Freeman-Brewer-Sawyer House

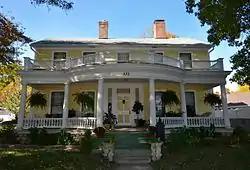

The Freeman-Brewer-Sawyer House is a historic house in Hillsboro, Illinois. The Greek Revival house was built in 1840, during the height of the style's popularity in the United States. The two-story house features six-over-six windows and a front entrance framed by pilasters, sidelights, and a transom; in addition, it originally had a portico supported by Doric columns. In 1904, the portico was replaced by a Classical Revival porch; the rounded, projecting porch features a balustrade along its roof, egg-and-dart molding, dentillation, and urn-shaped finials.